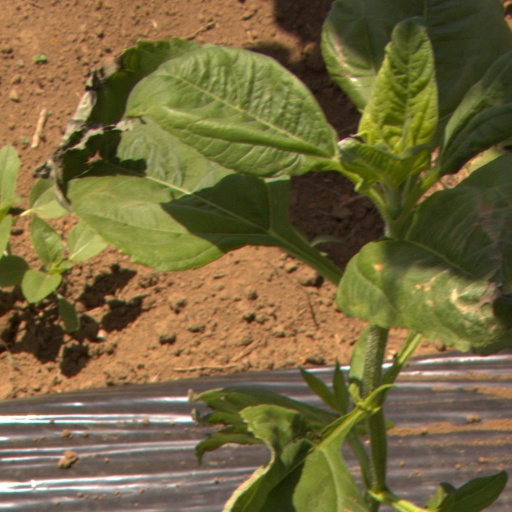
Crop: Jerusalem artichoke